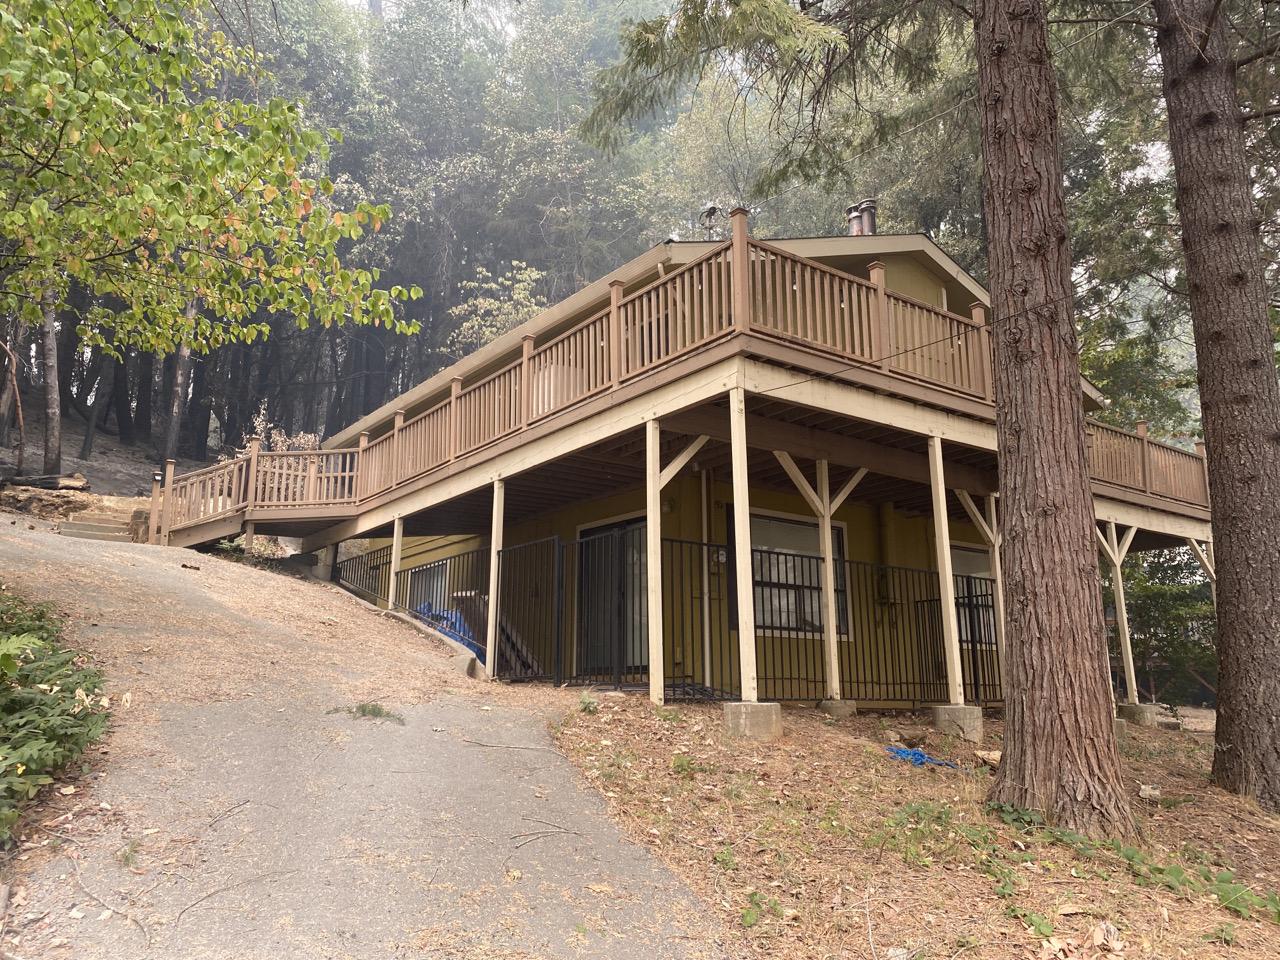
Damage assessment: affected